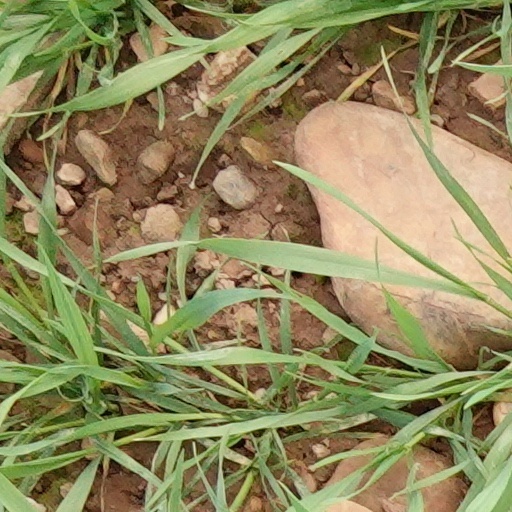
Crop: wheat